Jorge Pizzani

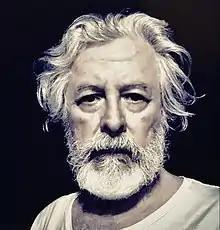
Portrait of Jorge Pizzani

Jorge Pizzani is a Venezuelan visual artist, born in Acarigua, Venezuela on October 14, 1949." "He currently works in Caracas and Turgua, Venezuela